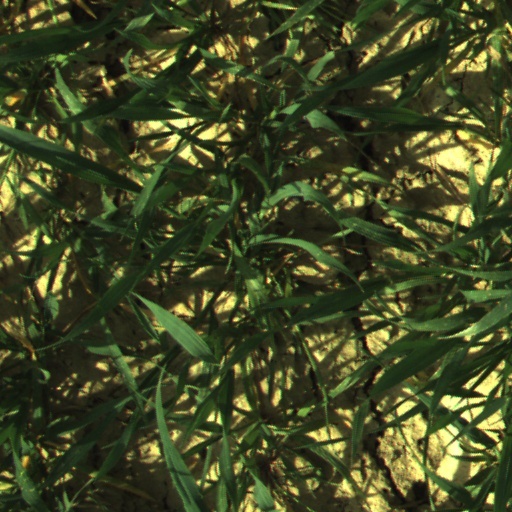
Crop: wheat